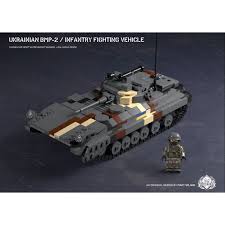
Label: BMP